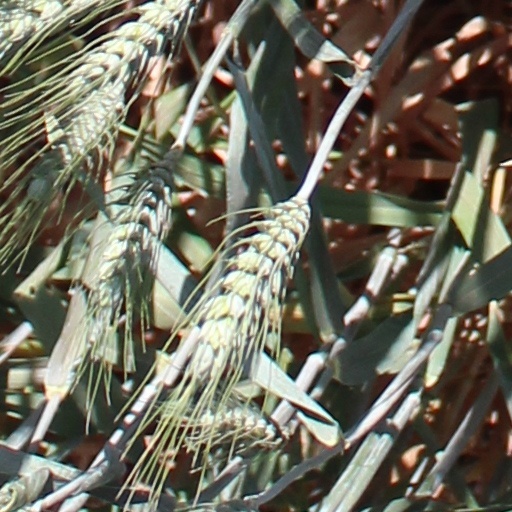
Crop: wheat